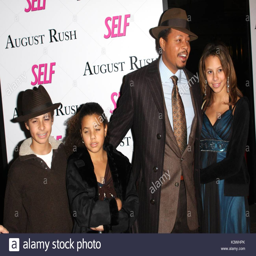
actor with his children at the premiere of the fantasy film